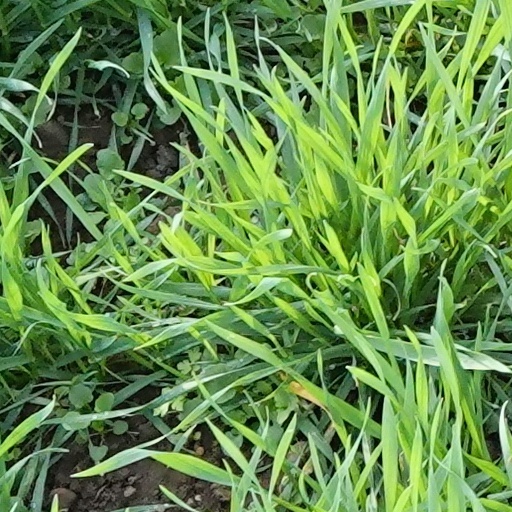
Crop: wheat